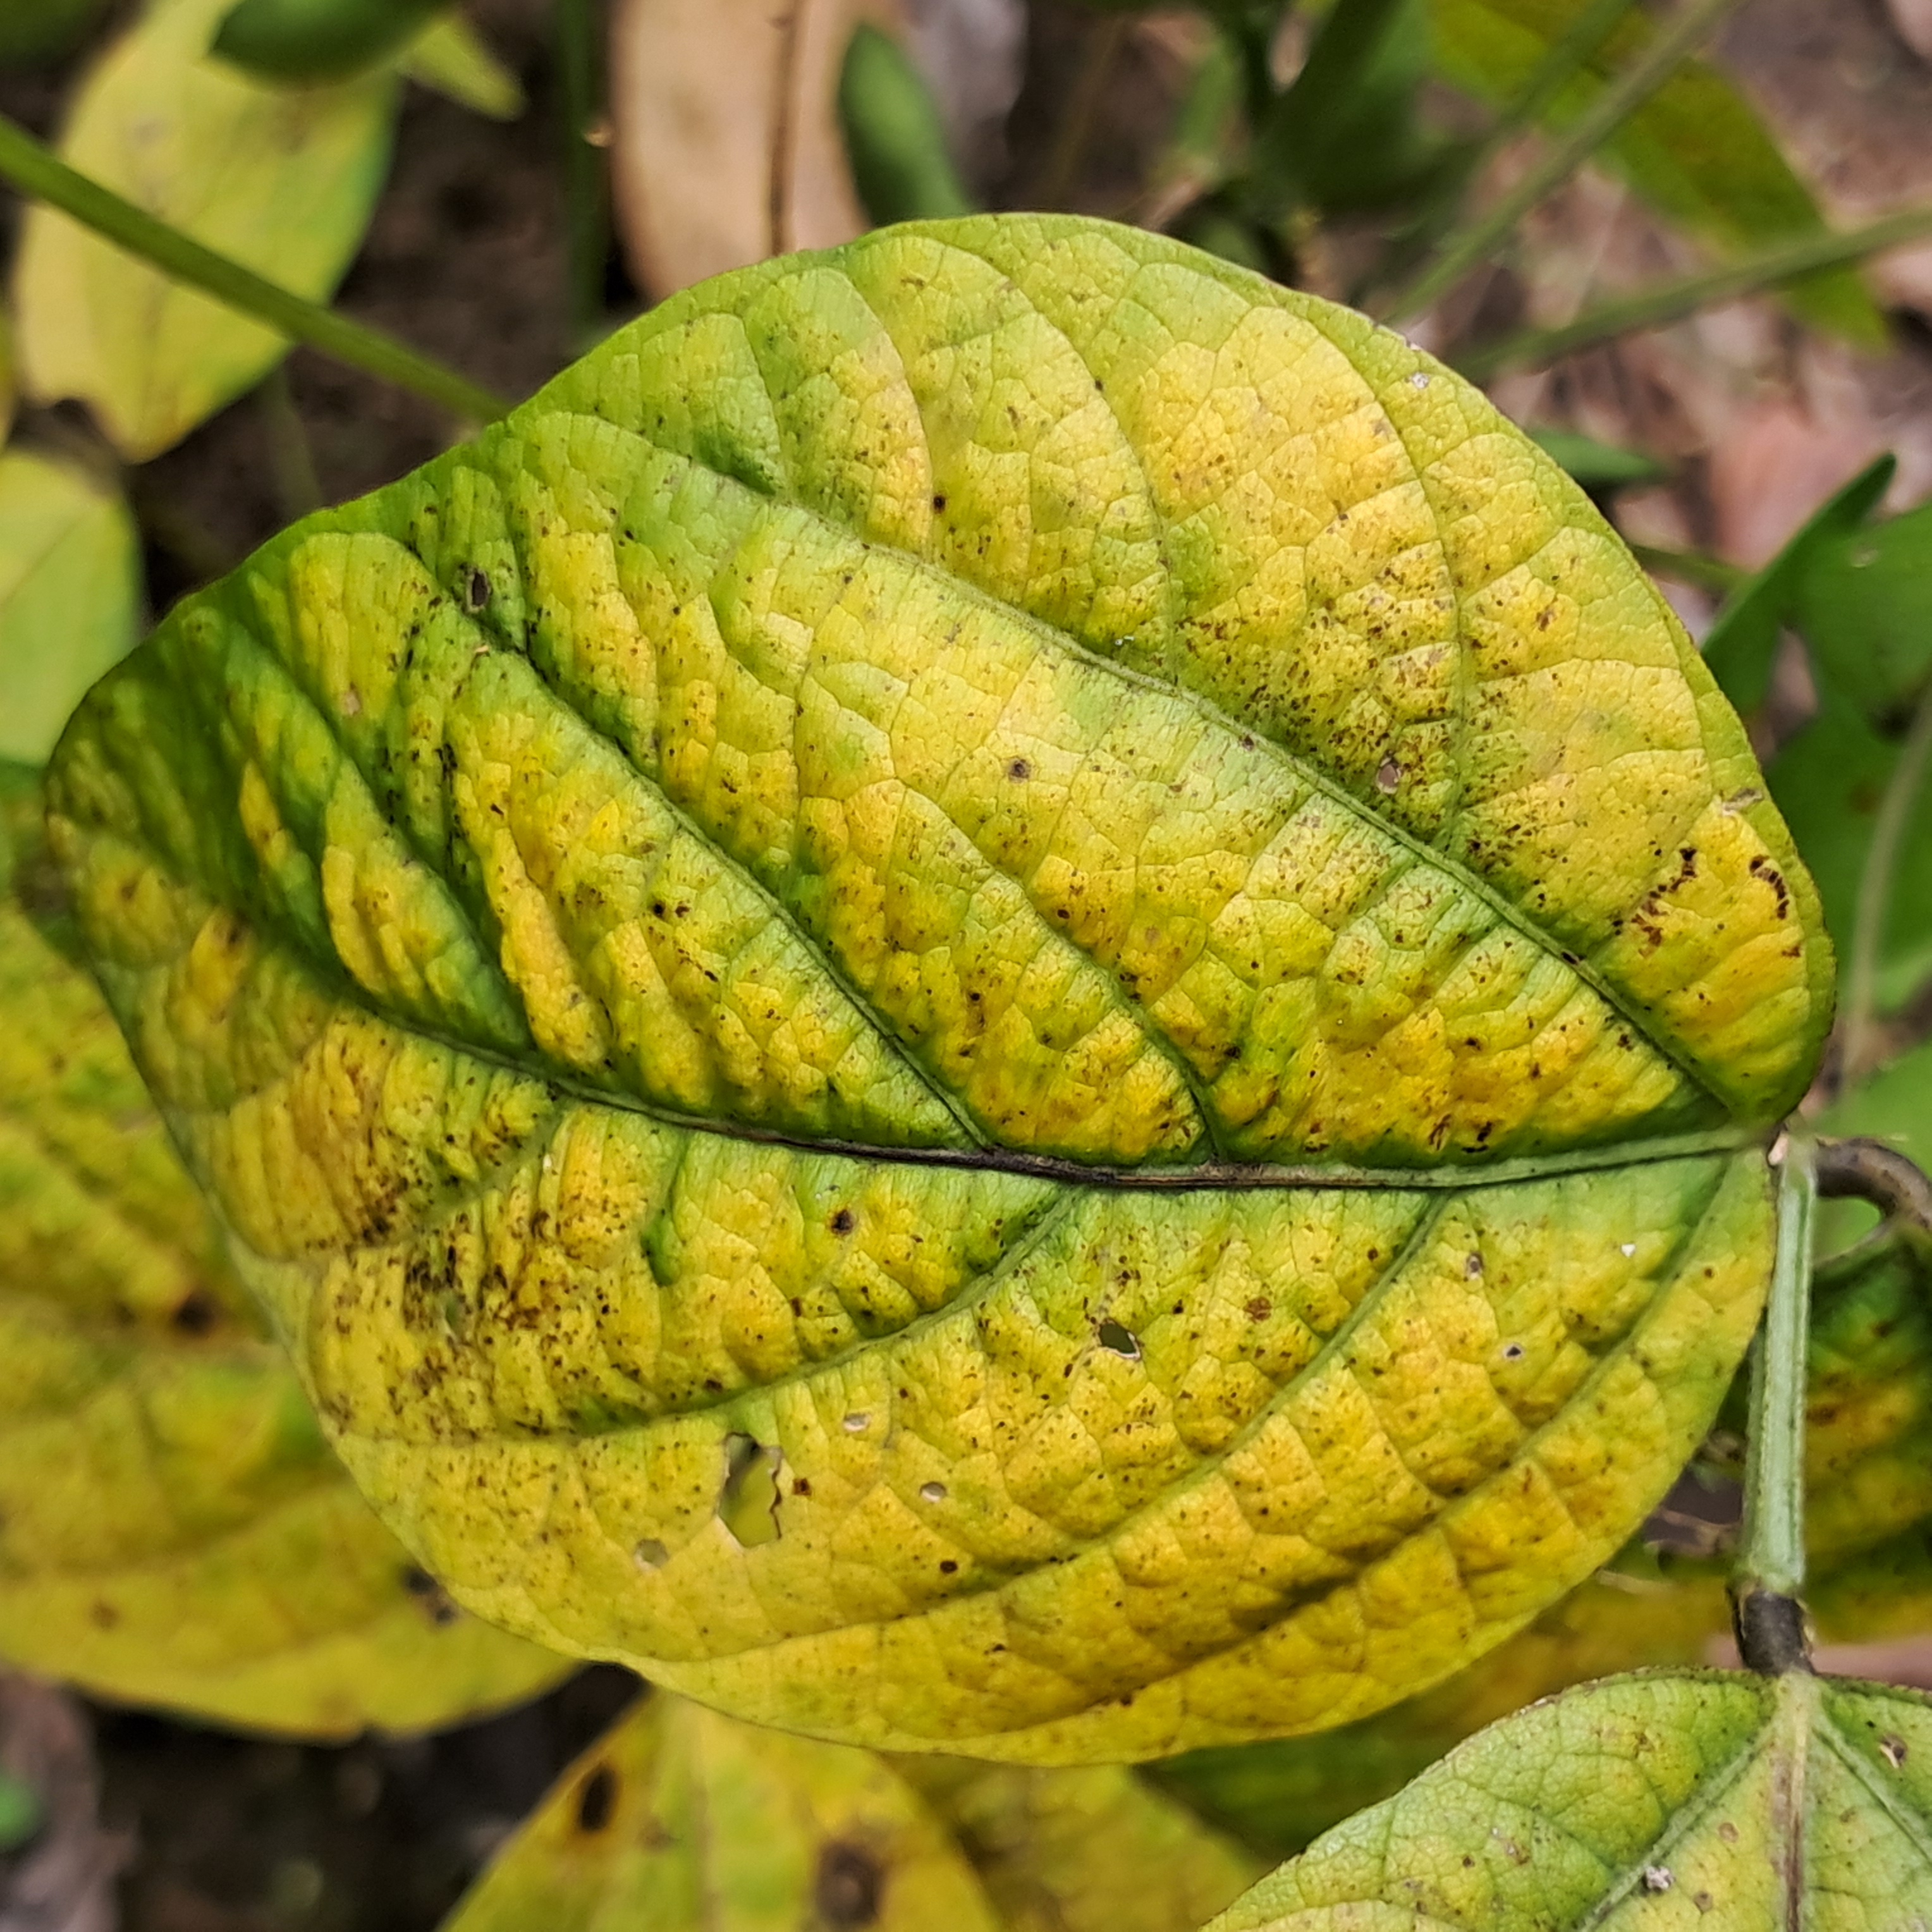
Label: Mosaic